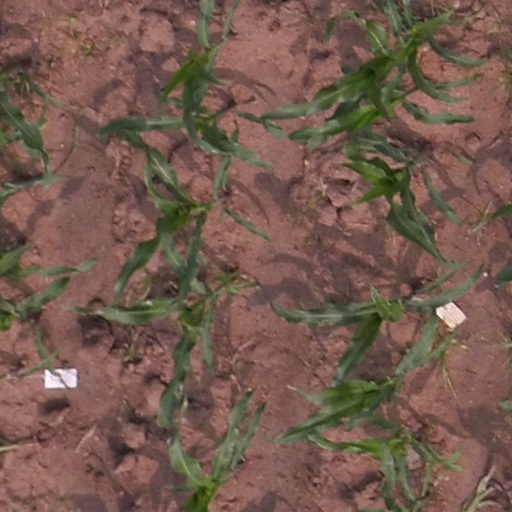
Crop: maize; corn